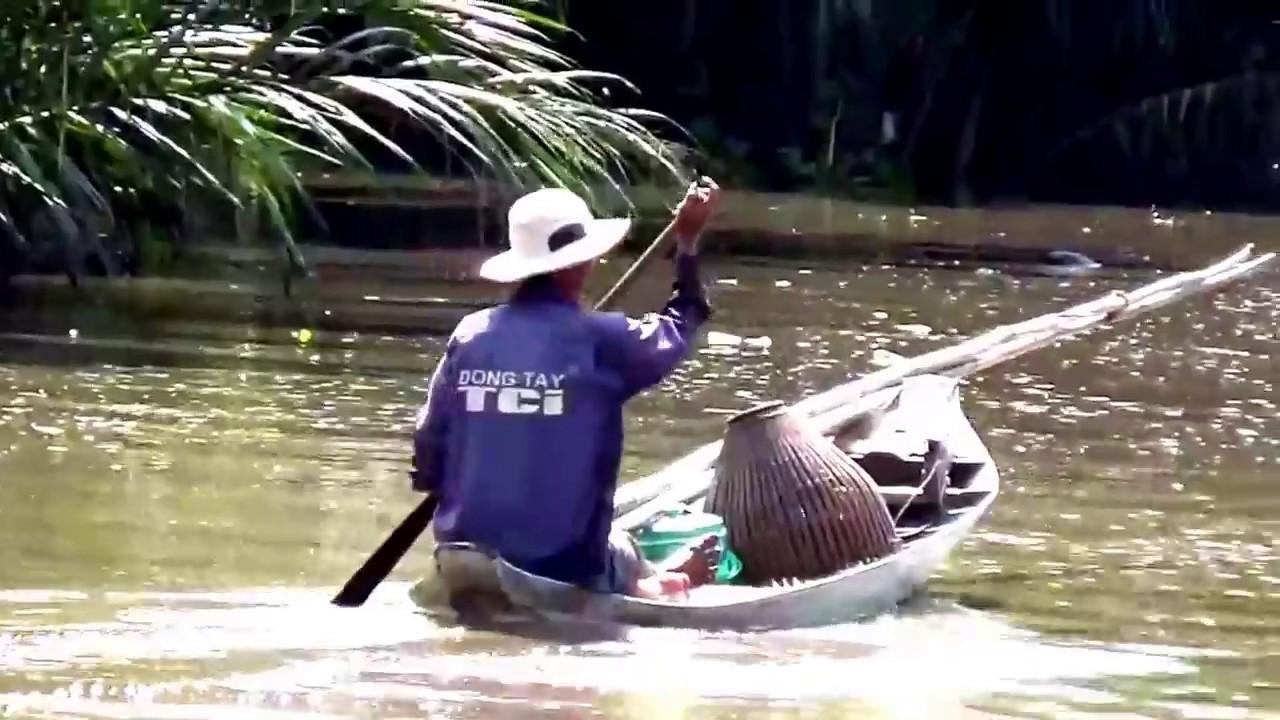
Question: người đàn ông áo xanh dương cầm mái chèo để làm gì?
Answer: ông ấy cầm mái chèo để chèo thuyền